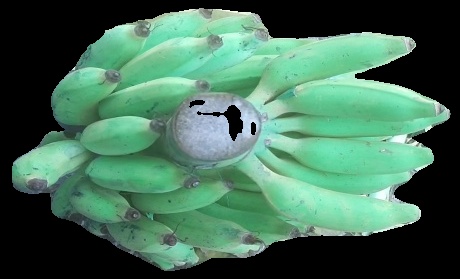
Variety: elakki-bale
Grade: grade2